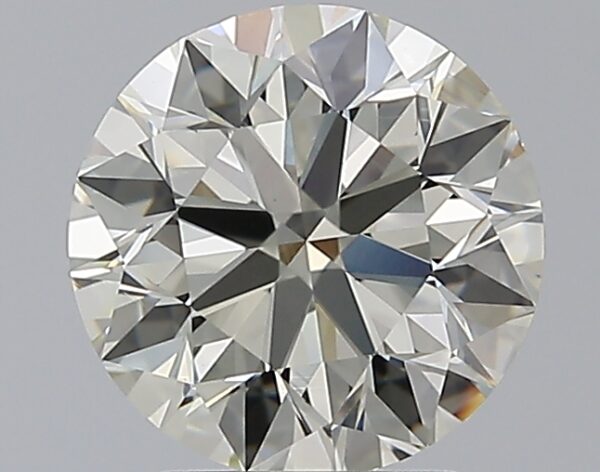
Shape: round
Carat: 2.3
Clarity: VVS2
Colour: J
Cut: EX
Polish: EX
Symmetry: EX
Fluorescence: ST
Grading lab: GIA
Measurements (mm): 8.33 x 8.39 x 5.27